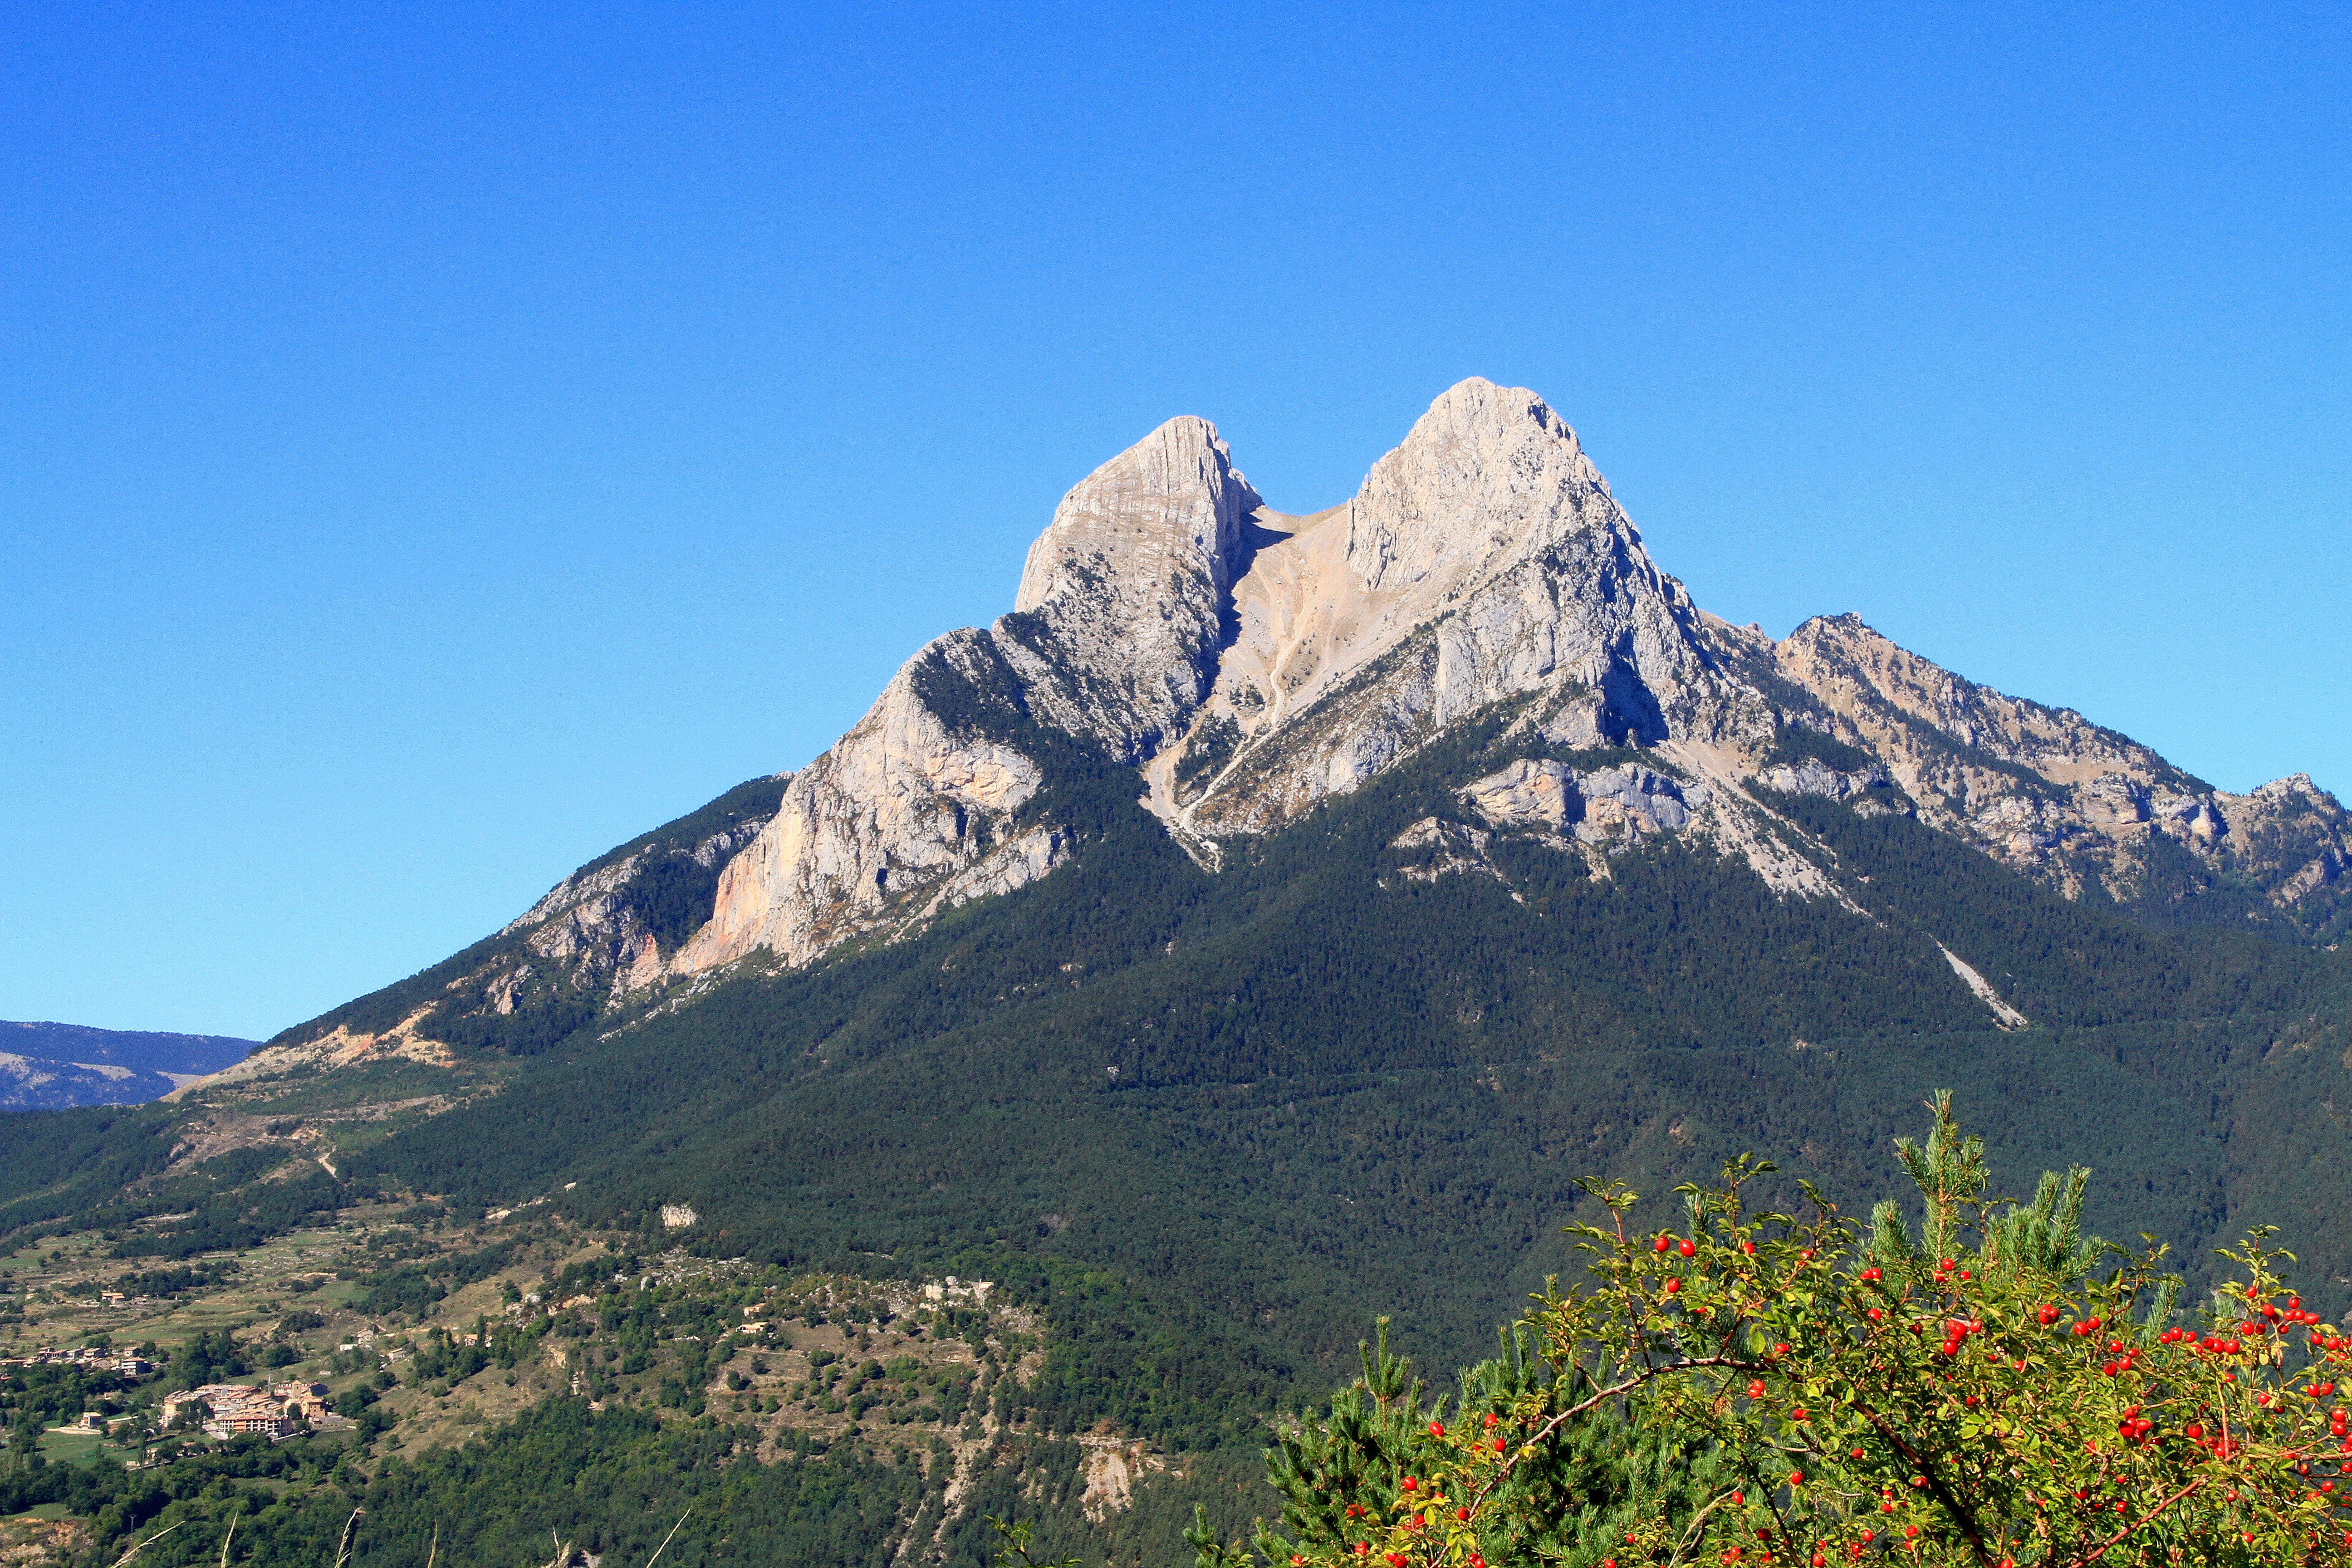
landscape, nature, rock, wilderness, walking, mountain, meadow, hill, adventure, valley, mountain range, national park, ridge, summit, massif, alps, landscapes, plateau, catalonia, fell, pyrenees, landform, mountain pass, pedraforca, geographical feature, mountainous landforms